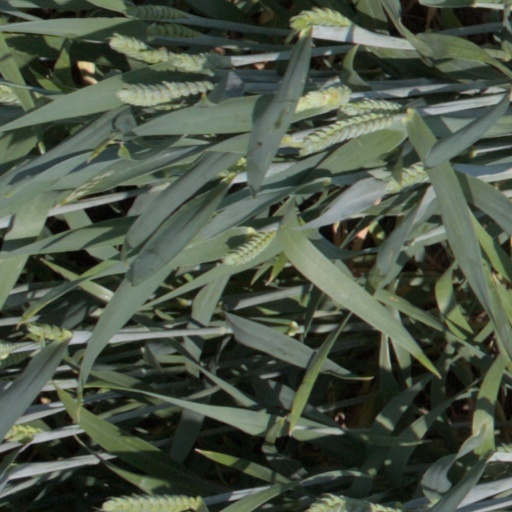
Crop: wheat